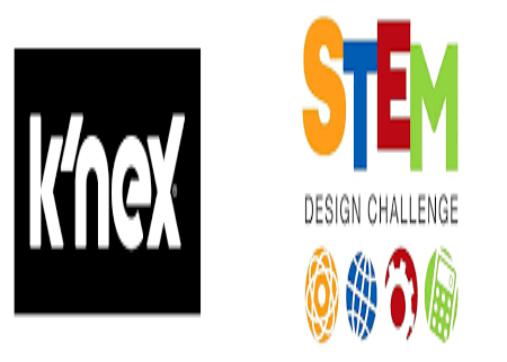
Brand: k'nex
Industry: Electronic